Lycée Claude-Monet

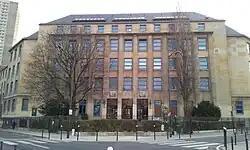
The front of the school

The lycée Claude-Monet is a French public educational institution established in 1955. It consists of college, high school, and preparatory classes. It is located at 1, rue du Docteur-Magnan, in the 13th arrondissement of Paris close to the Quartier Asiatique. It is close to the parc de Choisy, stade Charles-Moureu and centre Pierre-Mendès-France, a university centre attached to the Pantheon-Sorbonne University.